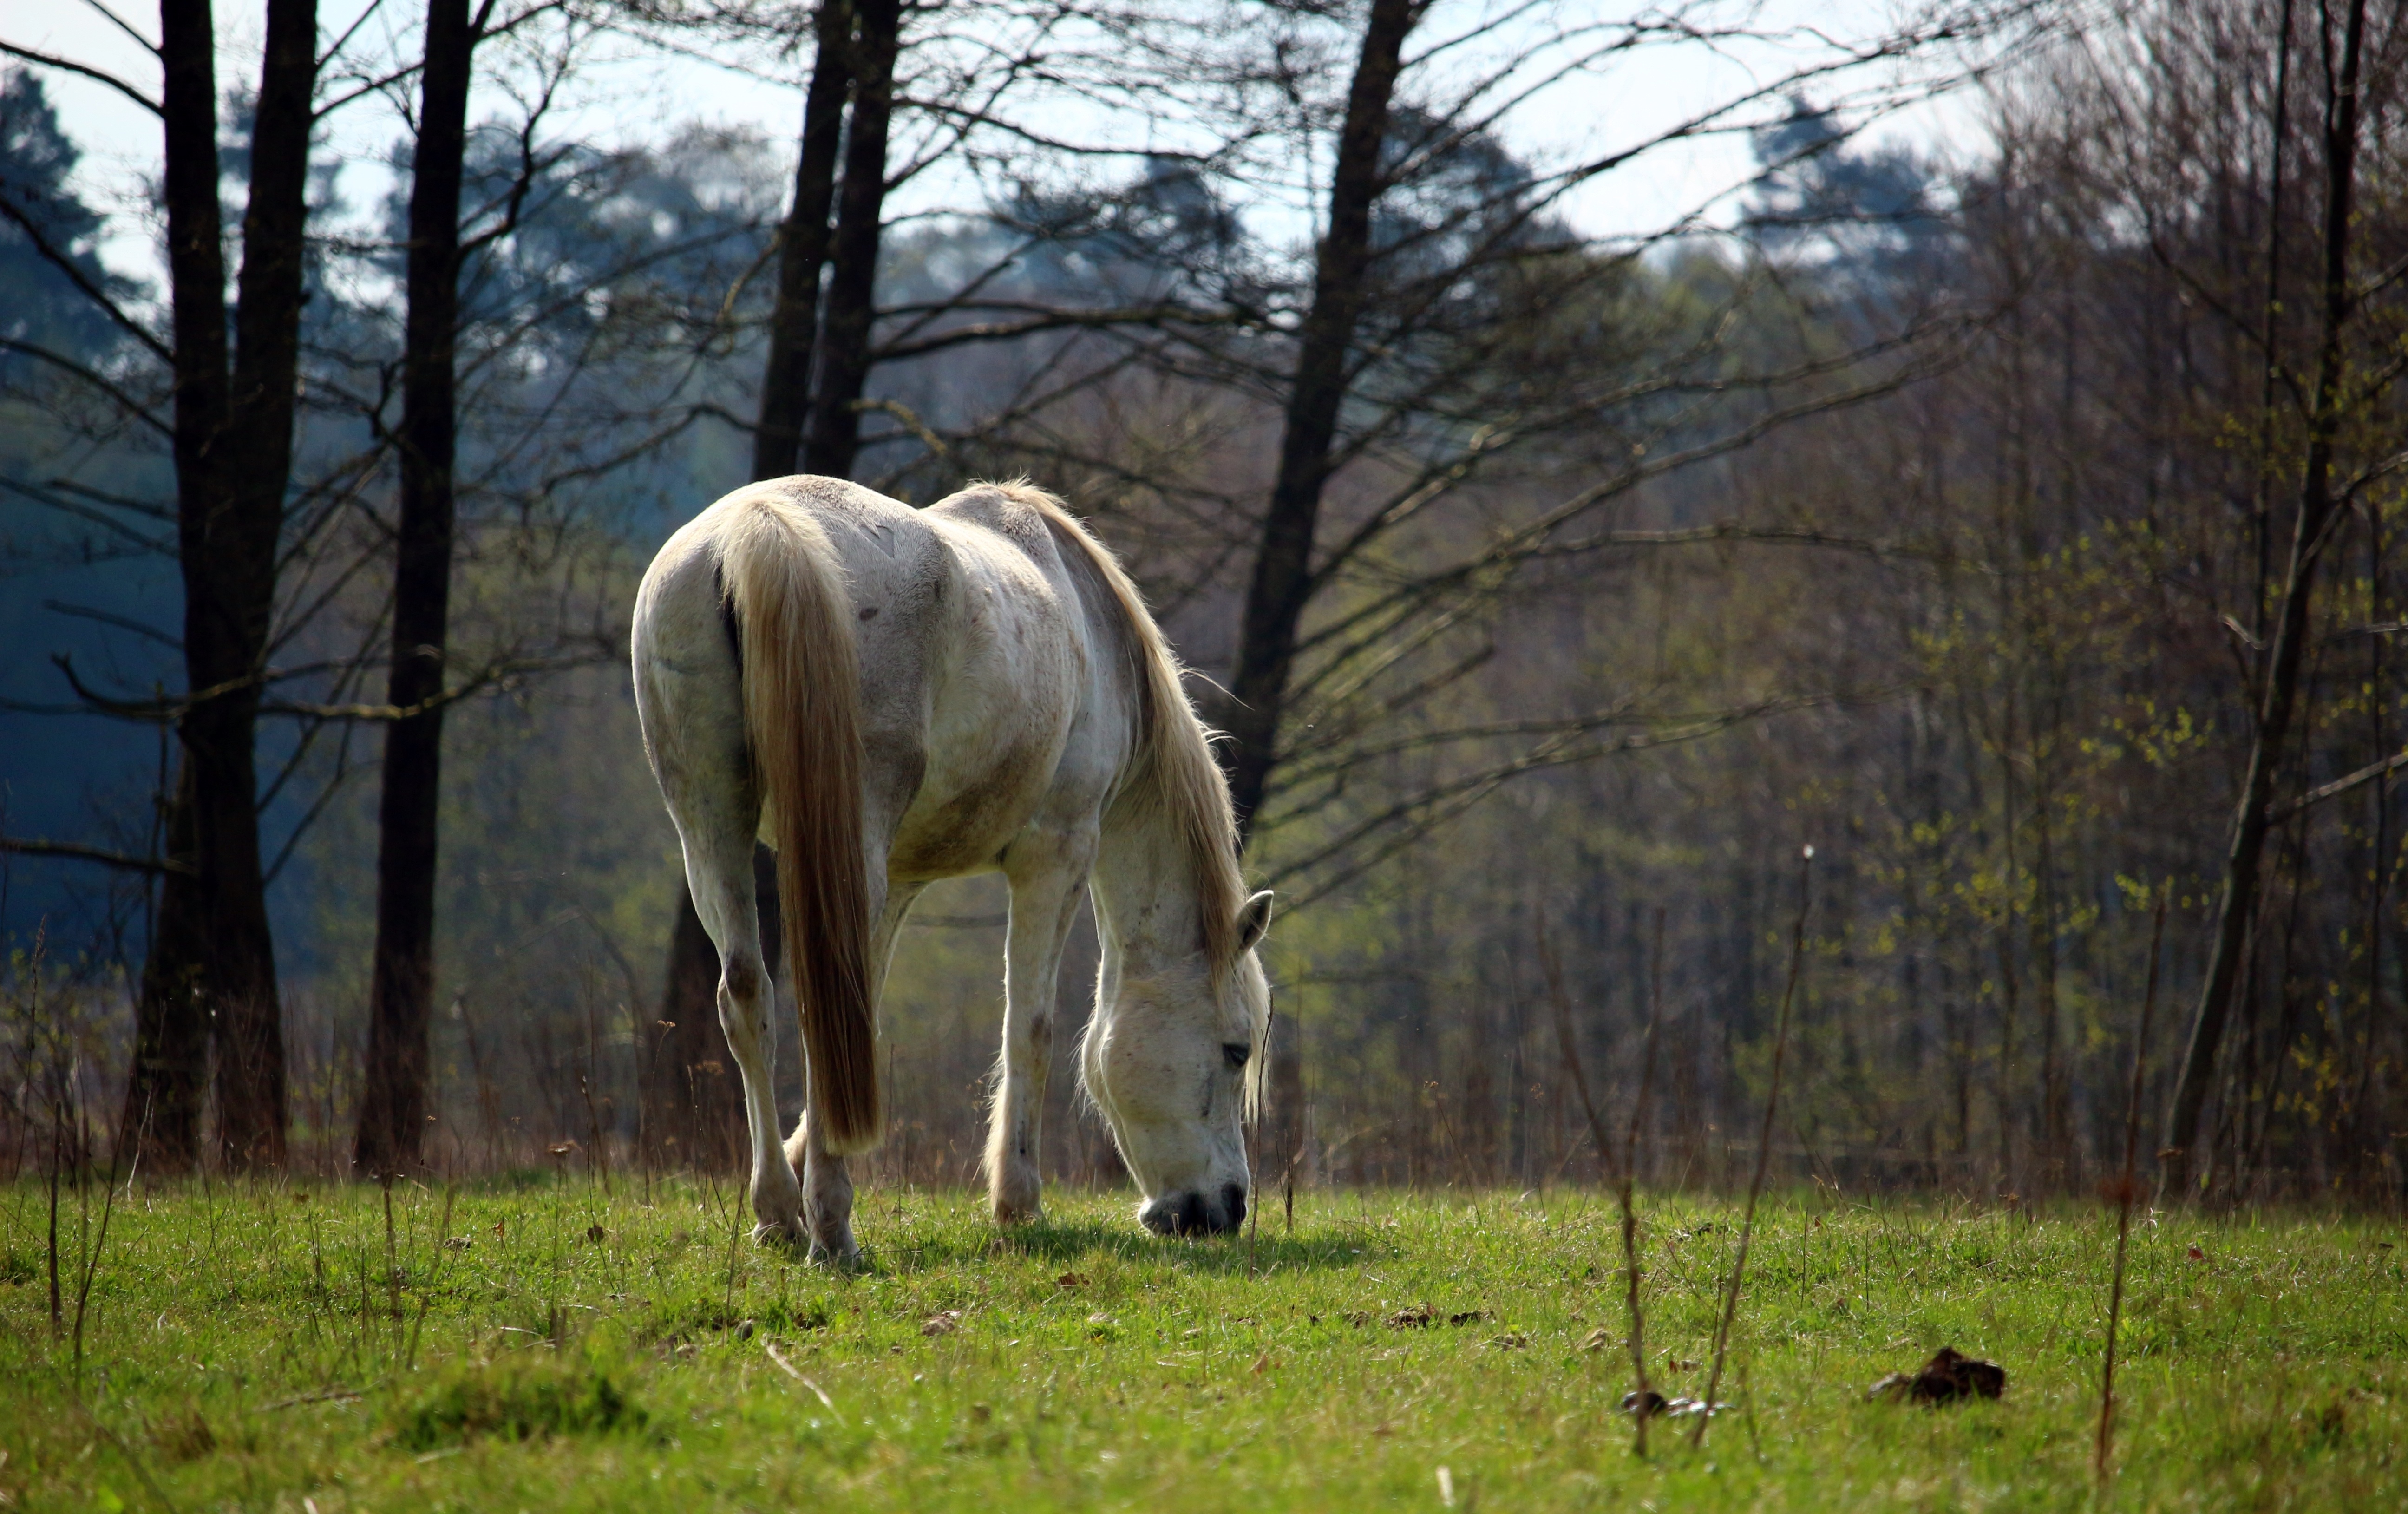
grass, meadow, prairie, wildlife, pasture, grazing, horse, mammal, fauna, plain, graze, grassland, mare, habitat, mold, ecosystem, thoroughbred arabian, natural environment, horse like mammal